Dübs and Company

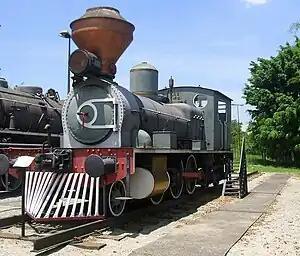
2-6-4T #2351, built in 1888 for CP, railway numbering unknown. Seen here displayed at the Technology Museum of São Paulo, SP (Brazil)

Locomotive No.3 built for the Canadian Pacific Railway in 1882 is owned by the Prairie Dog Central enthusiast railway of Winnipeg, Manitoba. It underwent a thorough restoration, completed in early 2009.